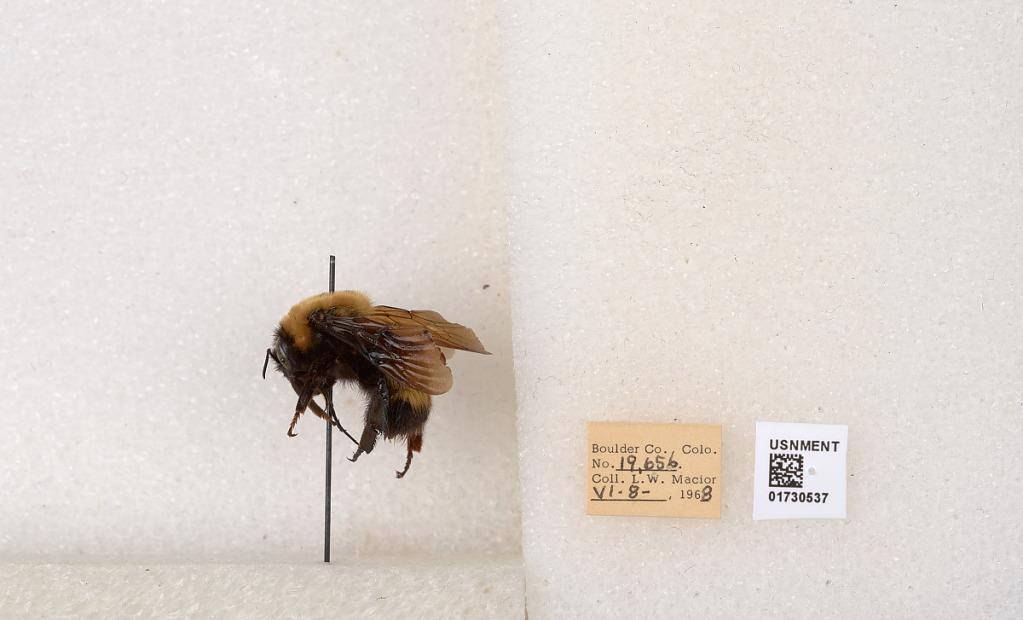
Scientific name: Bombus (Bombus) nevadensis Cresson
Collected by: L. Macior
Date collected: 1968-6-8
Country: United States
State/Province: Colorado
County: Boulder
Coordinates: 40.0925, -105.358